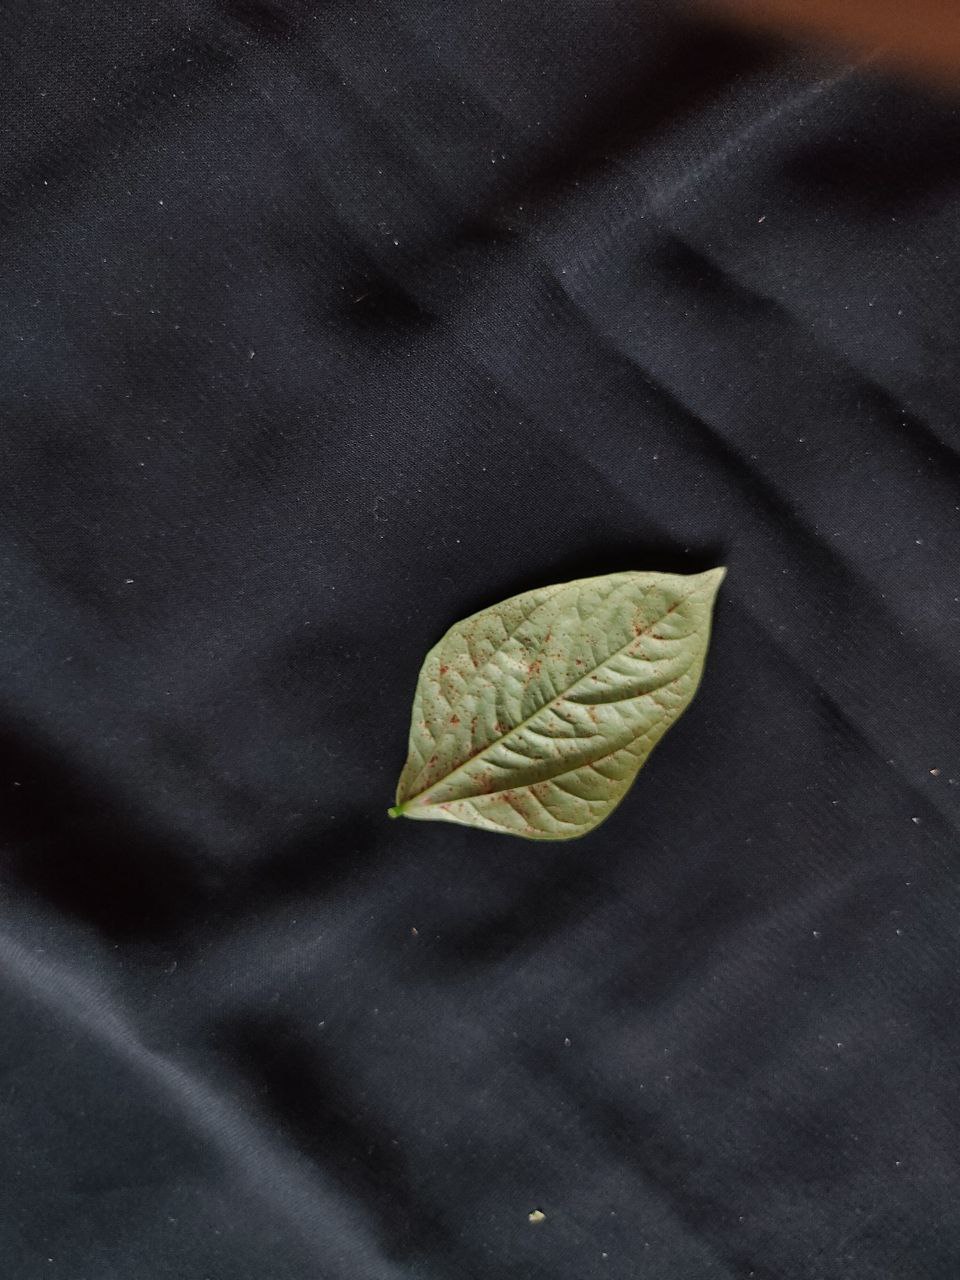
Crop: cowpea
Leaf condition: Septoria leaf spot